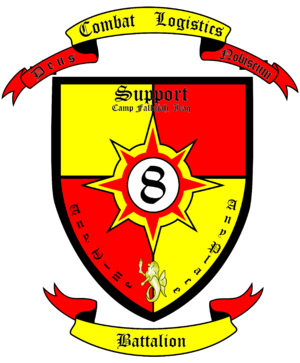
Cet article est une liste des bataillons du Corps des Marines des États-Unis, triés en fonction des missions qu'ils exécutent.